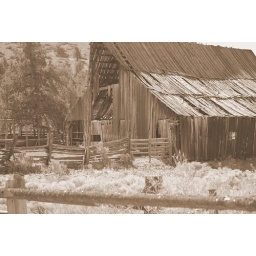
Somewhere between Brothers and Prineville Oregon. Great old barn and several other out buildings wurrounded by old wood fencing.